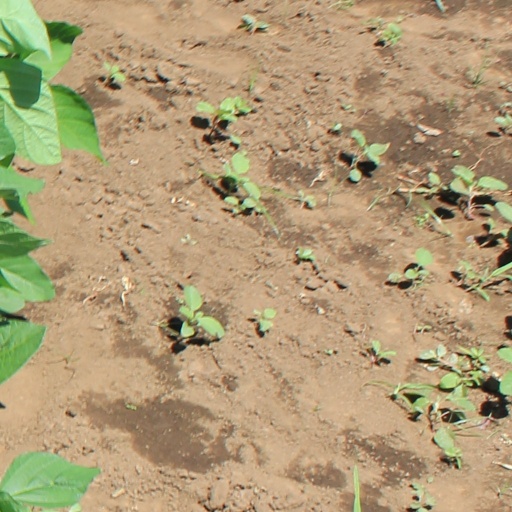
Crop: soybean